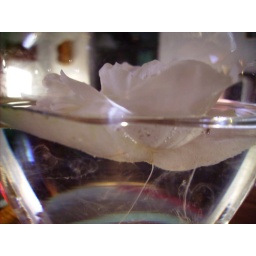
begonia in a rose bowl. notice the white stuff (I'm assuming it's like sap) leaking from the flower into the water